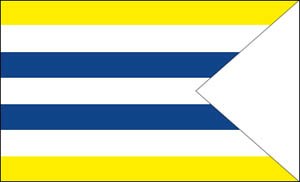
Púchov
Púchov er en by i det vestlige Slovakiet. Byen ligger i regionen Trenčín. Den ligger kun 160 kilometer fra den slovakiske hovedstad Bratislava. Byen har et areal på 41,5 km² og en befolkning på 17.810 indbyggere.